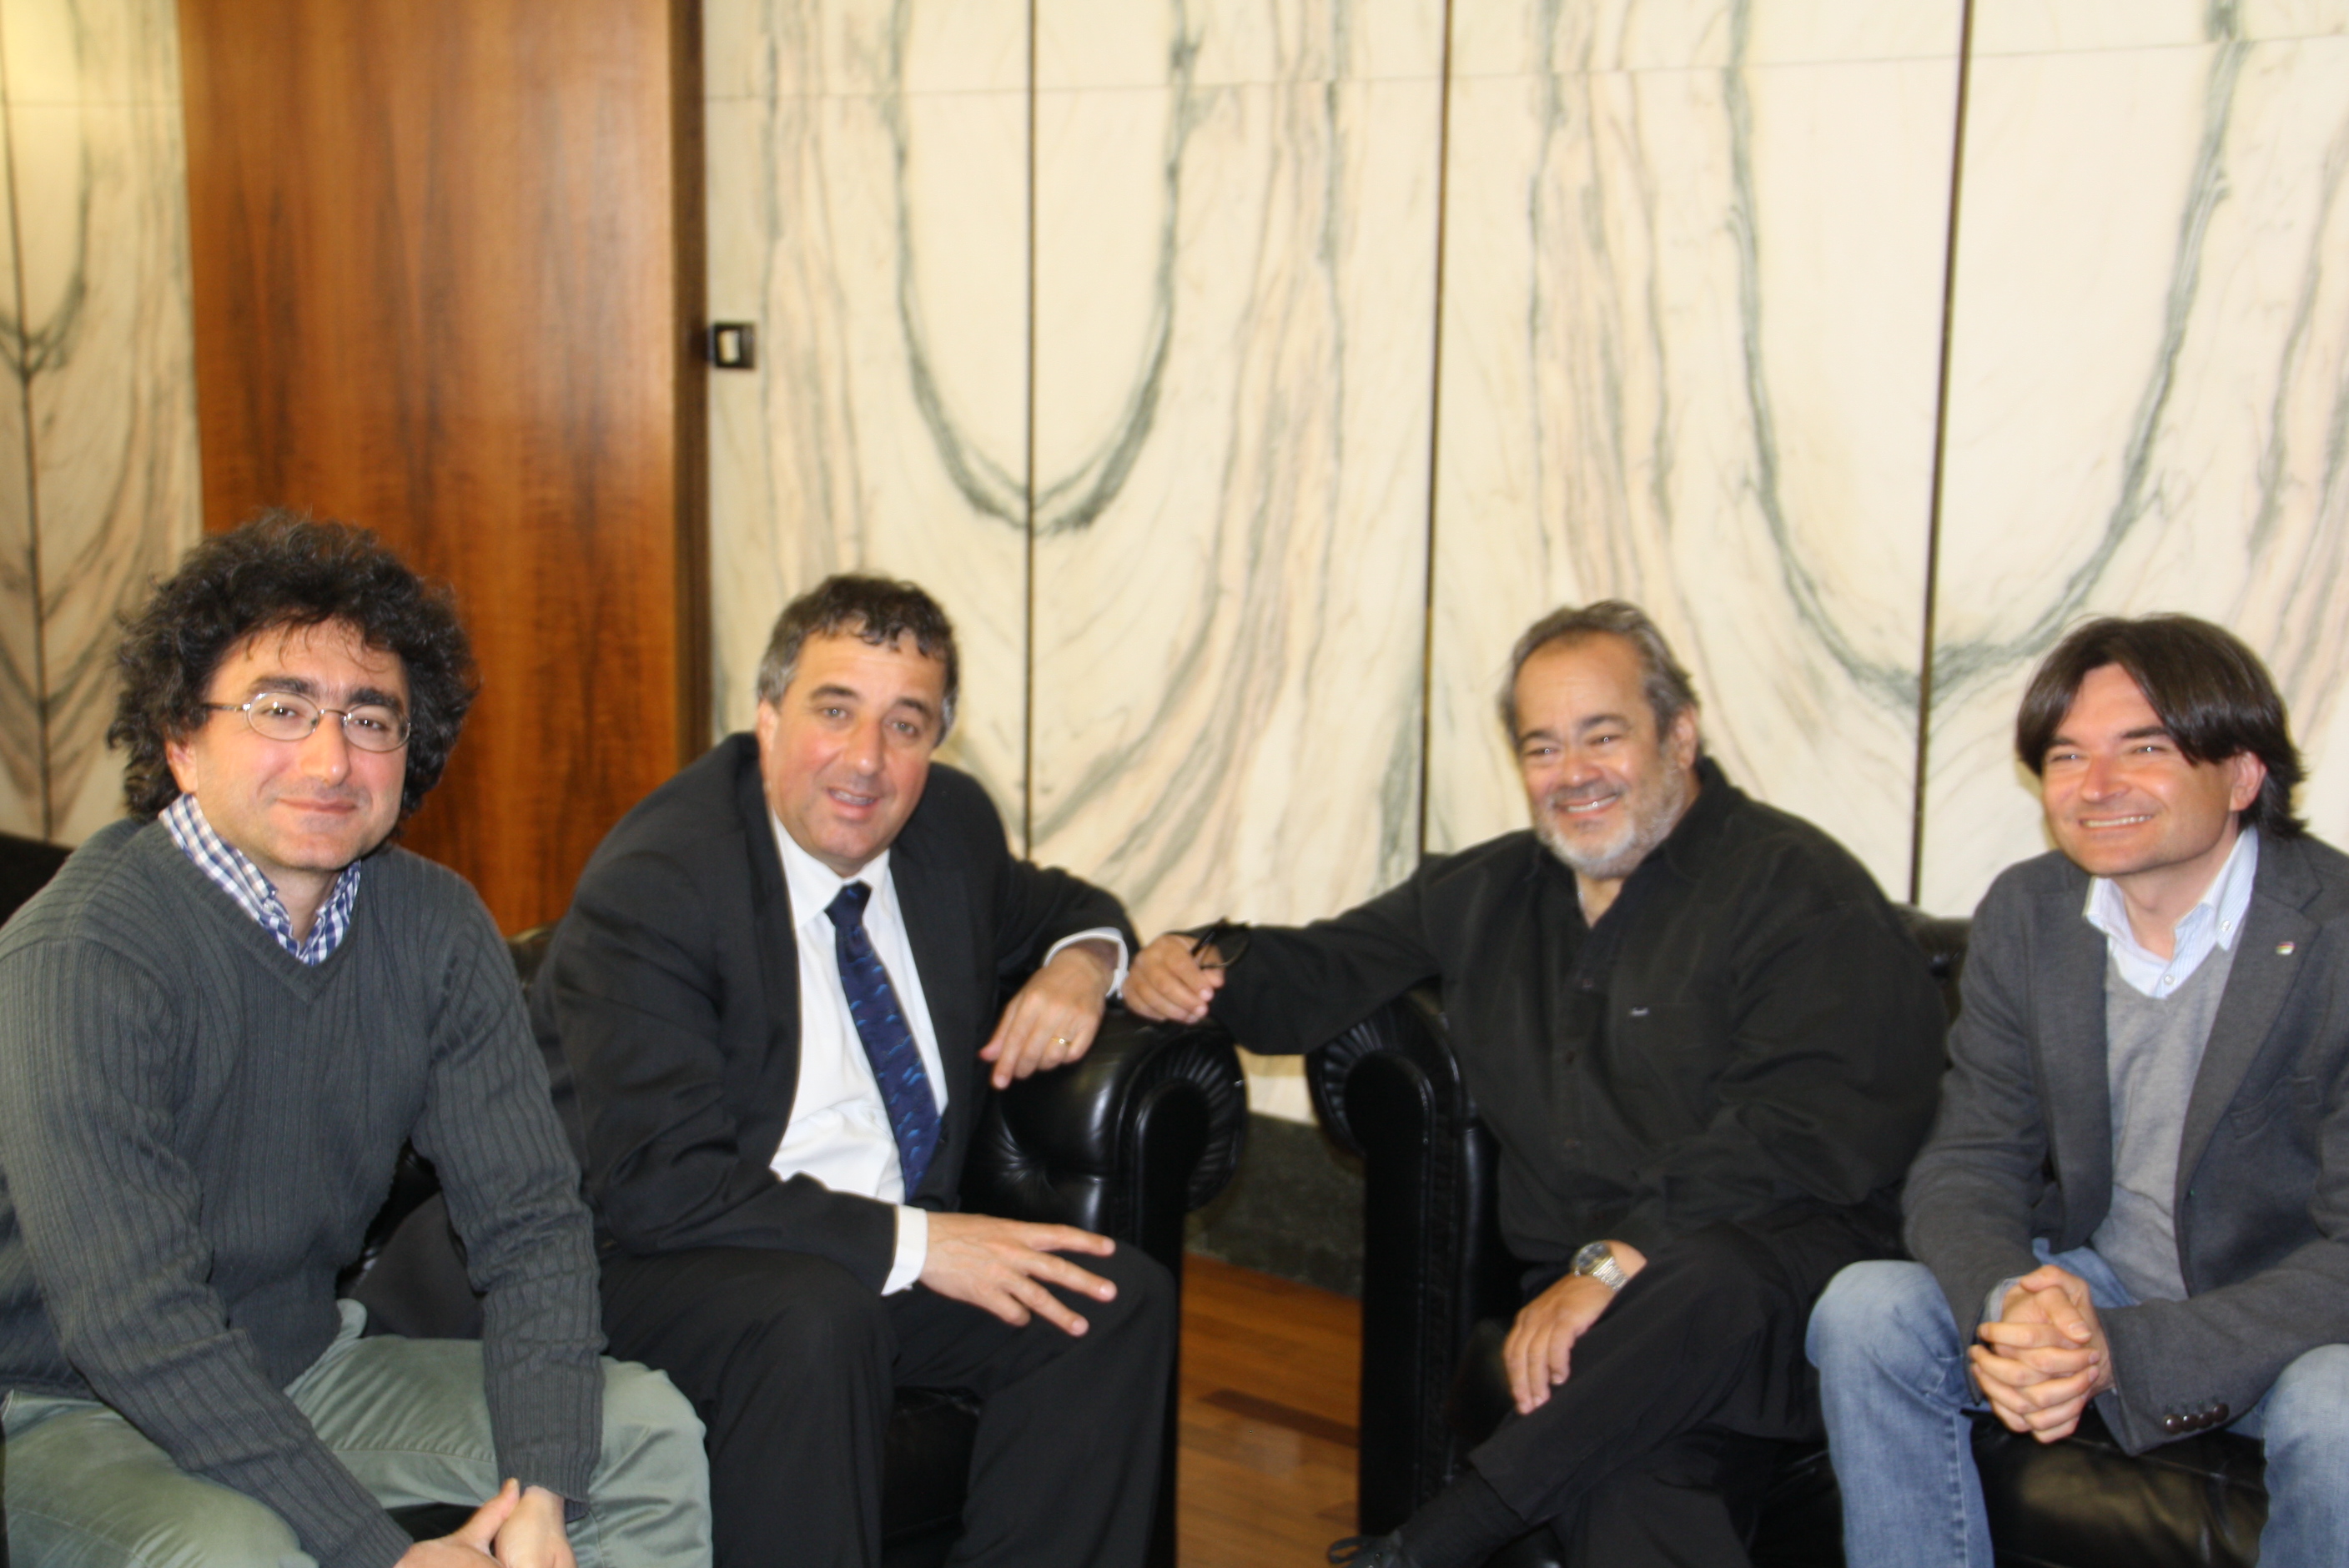
people